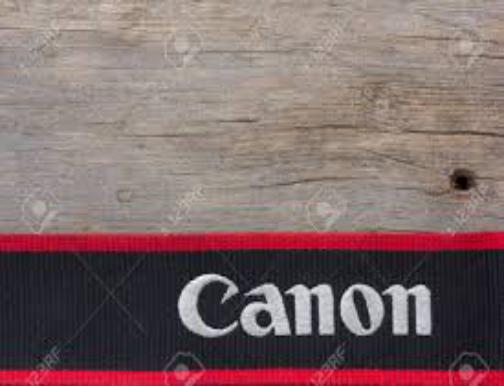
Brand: Canon
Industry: Electronic